3rd Canadian Division

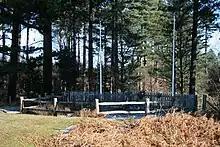
The original Cross erected for religious services in the New Forest, Southern England, by men of the 3rd Canadian Division. It is now maintained as a war memorial by local people and the UK Forestry Commission. The bronze plate at the foot of the Cross is inscribed "ON THIS SITE A CROSS WAS ERECTED TO THE GLORY OF GOD ON 14th APRIL 1944. SERVICES WERE HELD HERE UNTIL D-DAY BY MEN OF THE 3rd CANADIAN DIVISION RCASC."

Meanwhile, the British 3rd Infantry Division faced considerable resistance and advanced only with great cost of life. Tiger tanks from the "schwere Panzerabteilung" 503 ("503rd Heavy Armour Battalion") caused ferocious losses among the British armour support. The 7th Armoured Division, 11th Armoured Division and Guards Armoured Division faced opposition from the 1st and 12th SS Panzer divisions and suffered heavy losses.